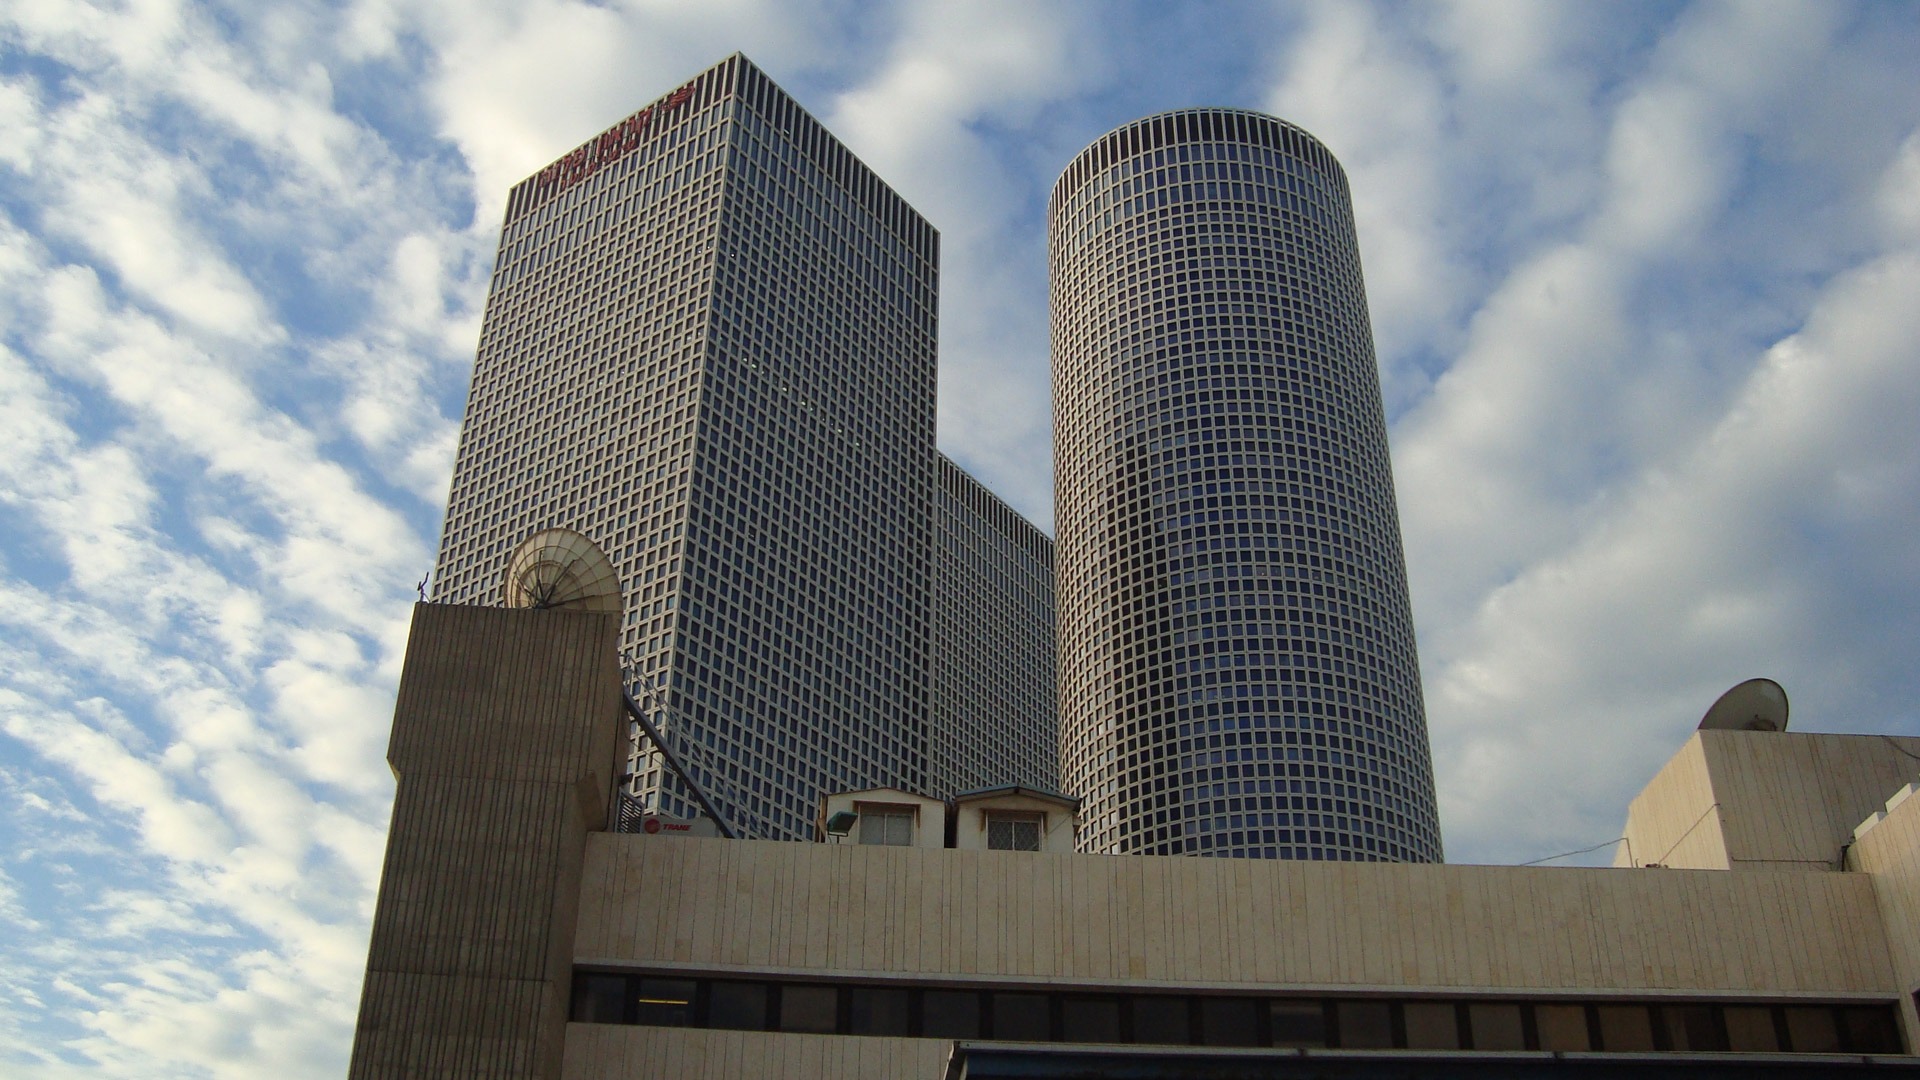
architecture, skyline, view, building, city, skyscraper, urban, cityscape, downtown, tower, scenic, scenery, landmark, facade, metropolitan, tower block, buildings, metropolis, azrieli, urban area, metropolitan area